Sega (genre)

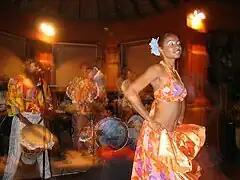
Group performing the sega at Pointe-aux-Piments, Mauritius

Sega is one of the major music genres of Mauritius and Réunion. It is a complete performance art, involving music, story-telling and traditional dance. Musically, the most modern forms common in Mauritius are its fusion genre Seggae and bhojpuri variations, whilst in Réunion we find the addition of maloya, the latter being much closer to the older, typical music influences originating from Madagascar. The variety of different sega forms is reflected in the multi-ethnic populous of the indigenous population of Mauritius.